Question: Please indicate a possible affordance area of the chair that can be used for sitting on
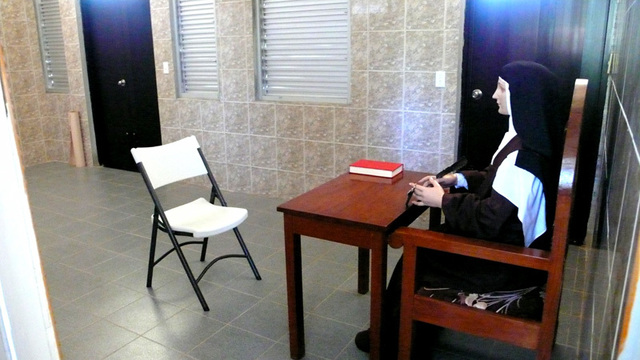
Answer: [142, 189, 246, 246]